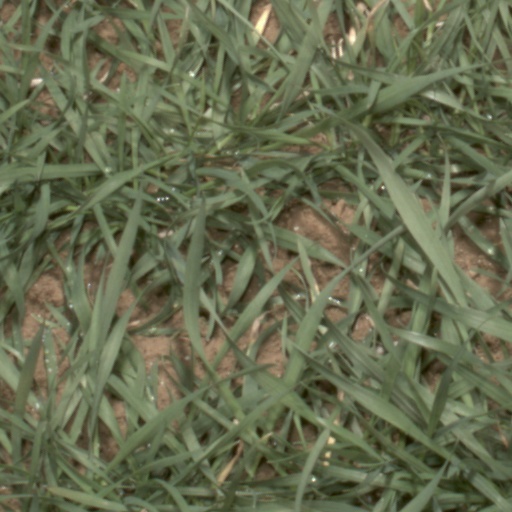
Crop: wheat